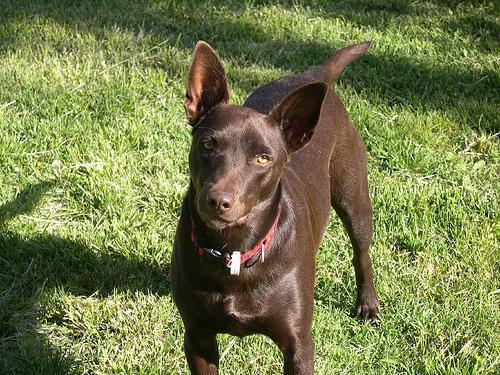
kelpie